SkyBus (airport bus)

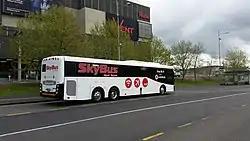
A SkyBus bus at its North Harbour terminus at the Westfield Albany mall

SkyBus's flagship service operates between Melbourne Airport in Tullamarine and Southern Cross railway station on the western edge of the Melbourne city centre, via the Tullamarine Freeway and CityLink, with no intermediate stops. At Melbourne Airport, SkyBus stops for pick up and drop off at Terminals 1 and 3, and also picks up at Terminal 4. Terminals 2 and 4 are within walking distance from the Terminal 3 stop.